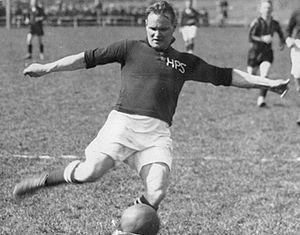
Le tournoi de football des Jeux olympiques de 1912 à Stockholm s'est déroulé du 29 juin au 5 juillet 1912. C'est la quatrième fois que le football est au calendrier olympique, mais seulement la deuxième édition officielle après celle de 1908. Bien que le nombre de participants par rapport à la première compétition ait plus que doublé, les trois mêmes équipes sont médaillées et dans le même ordre que quatre ans auparavant. Tout comme la Football Association avait géré la compétition olympique de football 1908 à Londres, la fédération suédoise organise l'événement en 1912.